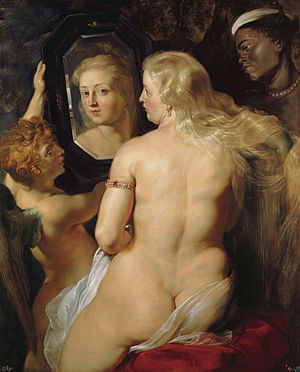
BBW
Rubens' "Venus ved Spejlet".
BBW er en forkortelse for Big Beautiful Women, og det bruges som en eufemisme om en overvægtig kvinde. Ordet blev opfundet i 1979 af Carole Shaw, da hun lancerede sit BBW Magazine, et mode- og livstilsmagasin for kraftige kvinder. Da internettet siden vandt frem adopterede sex-industrien hurtigt begrebet, så betegnelsen BBW for mange vil have seksuelle konnotationer i retning af Store Smukke Nøgne Kvinder.